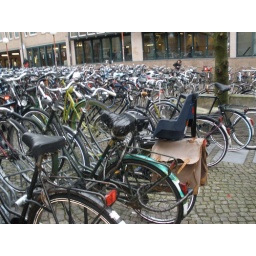
the one with the ghetto brown bag and child seat (which i actually did carry a child in once)